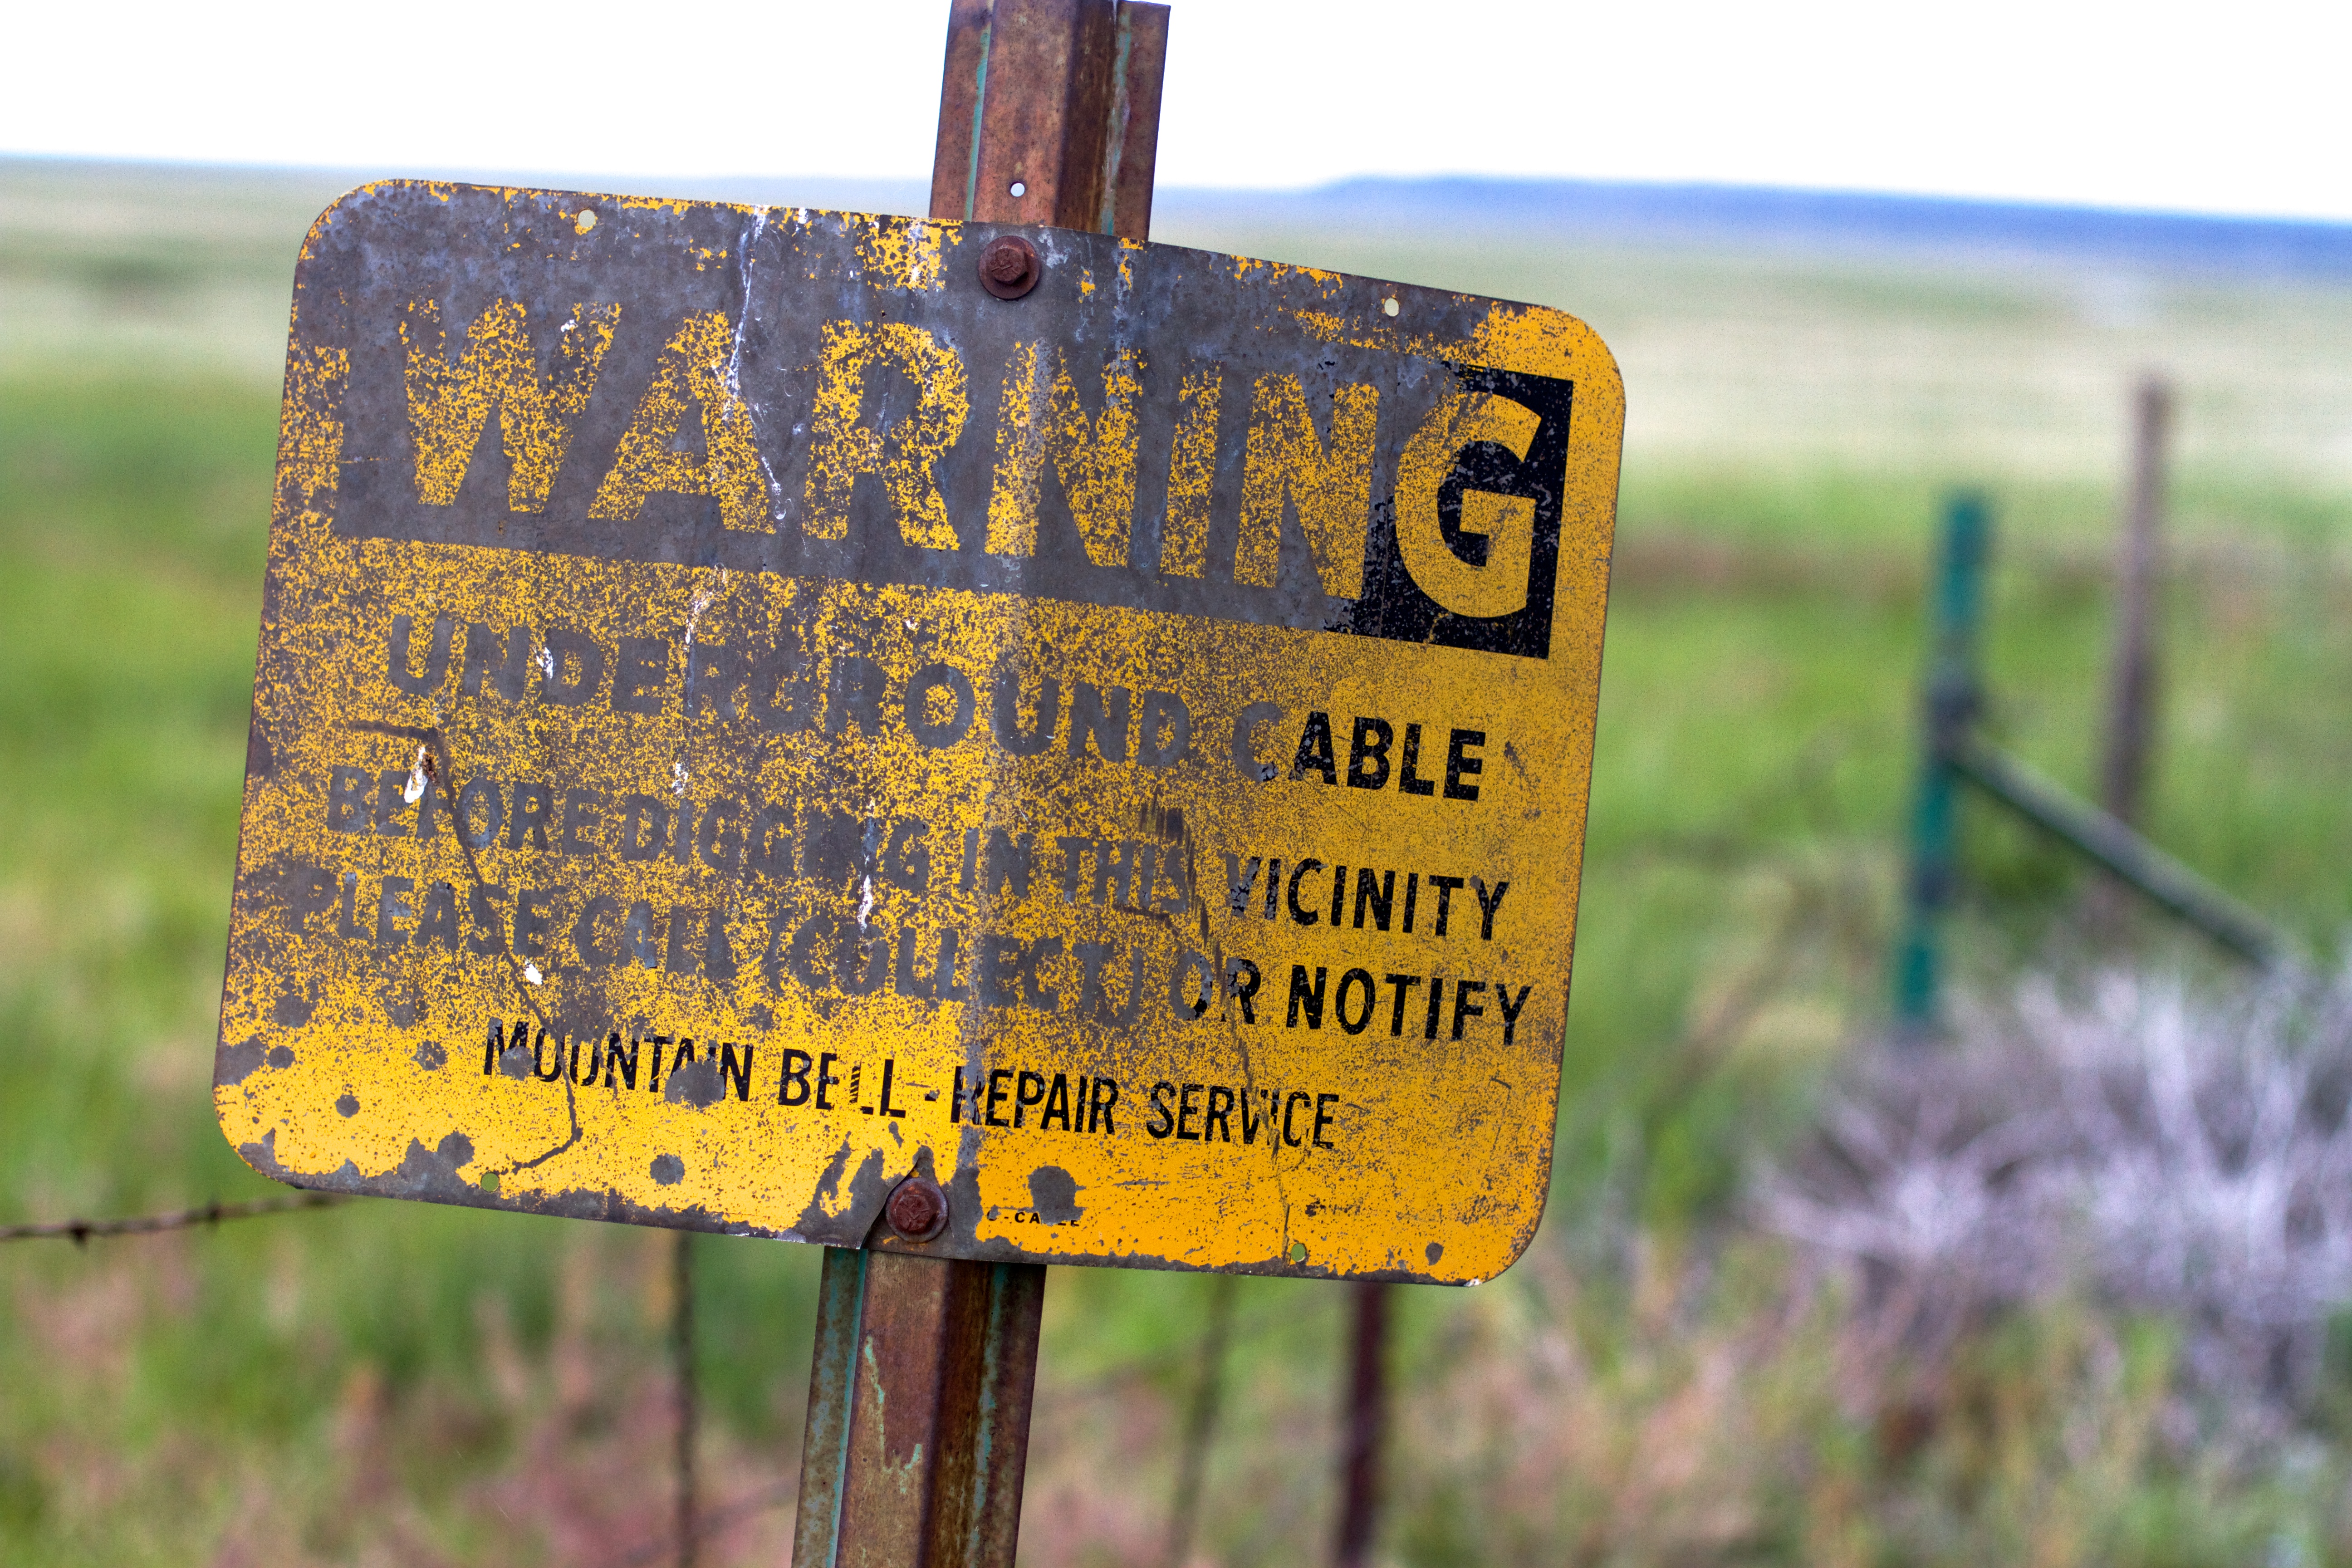
prairie, sign, street sign, signage